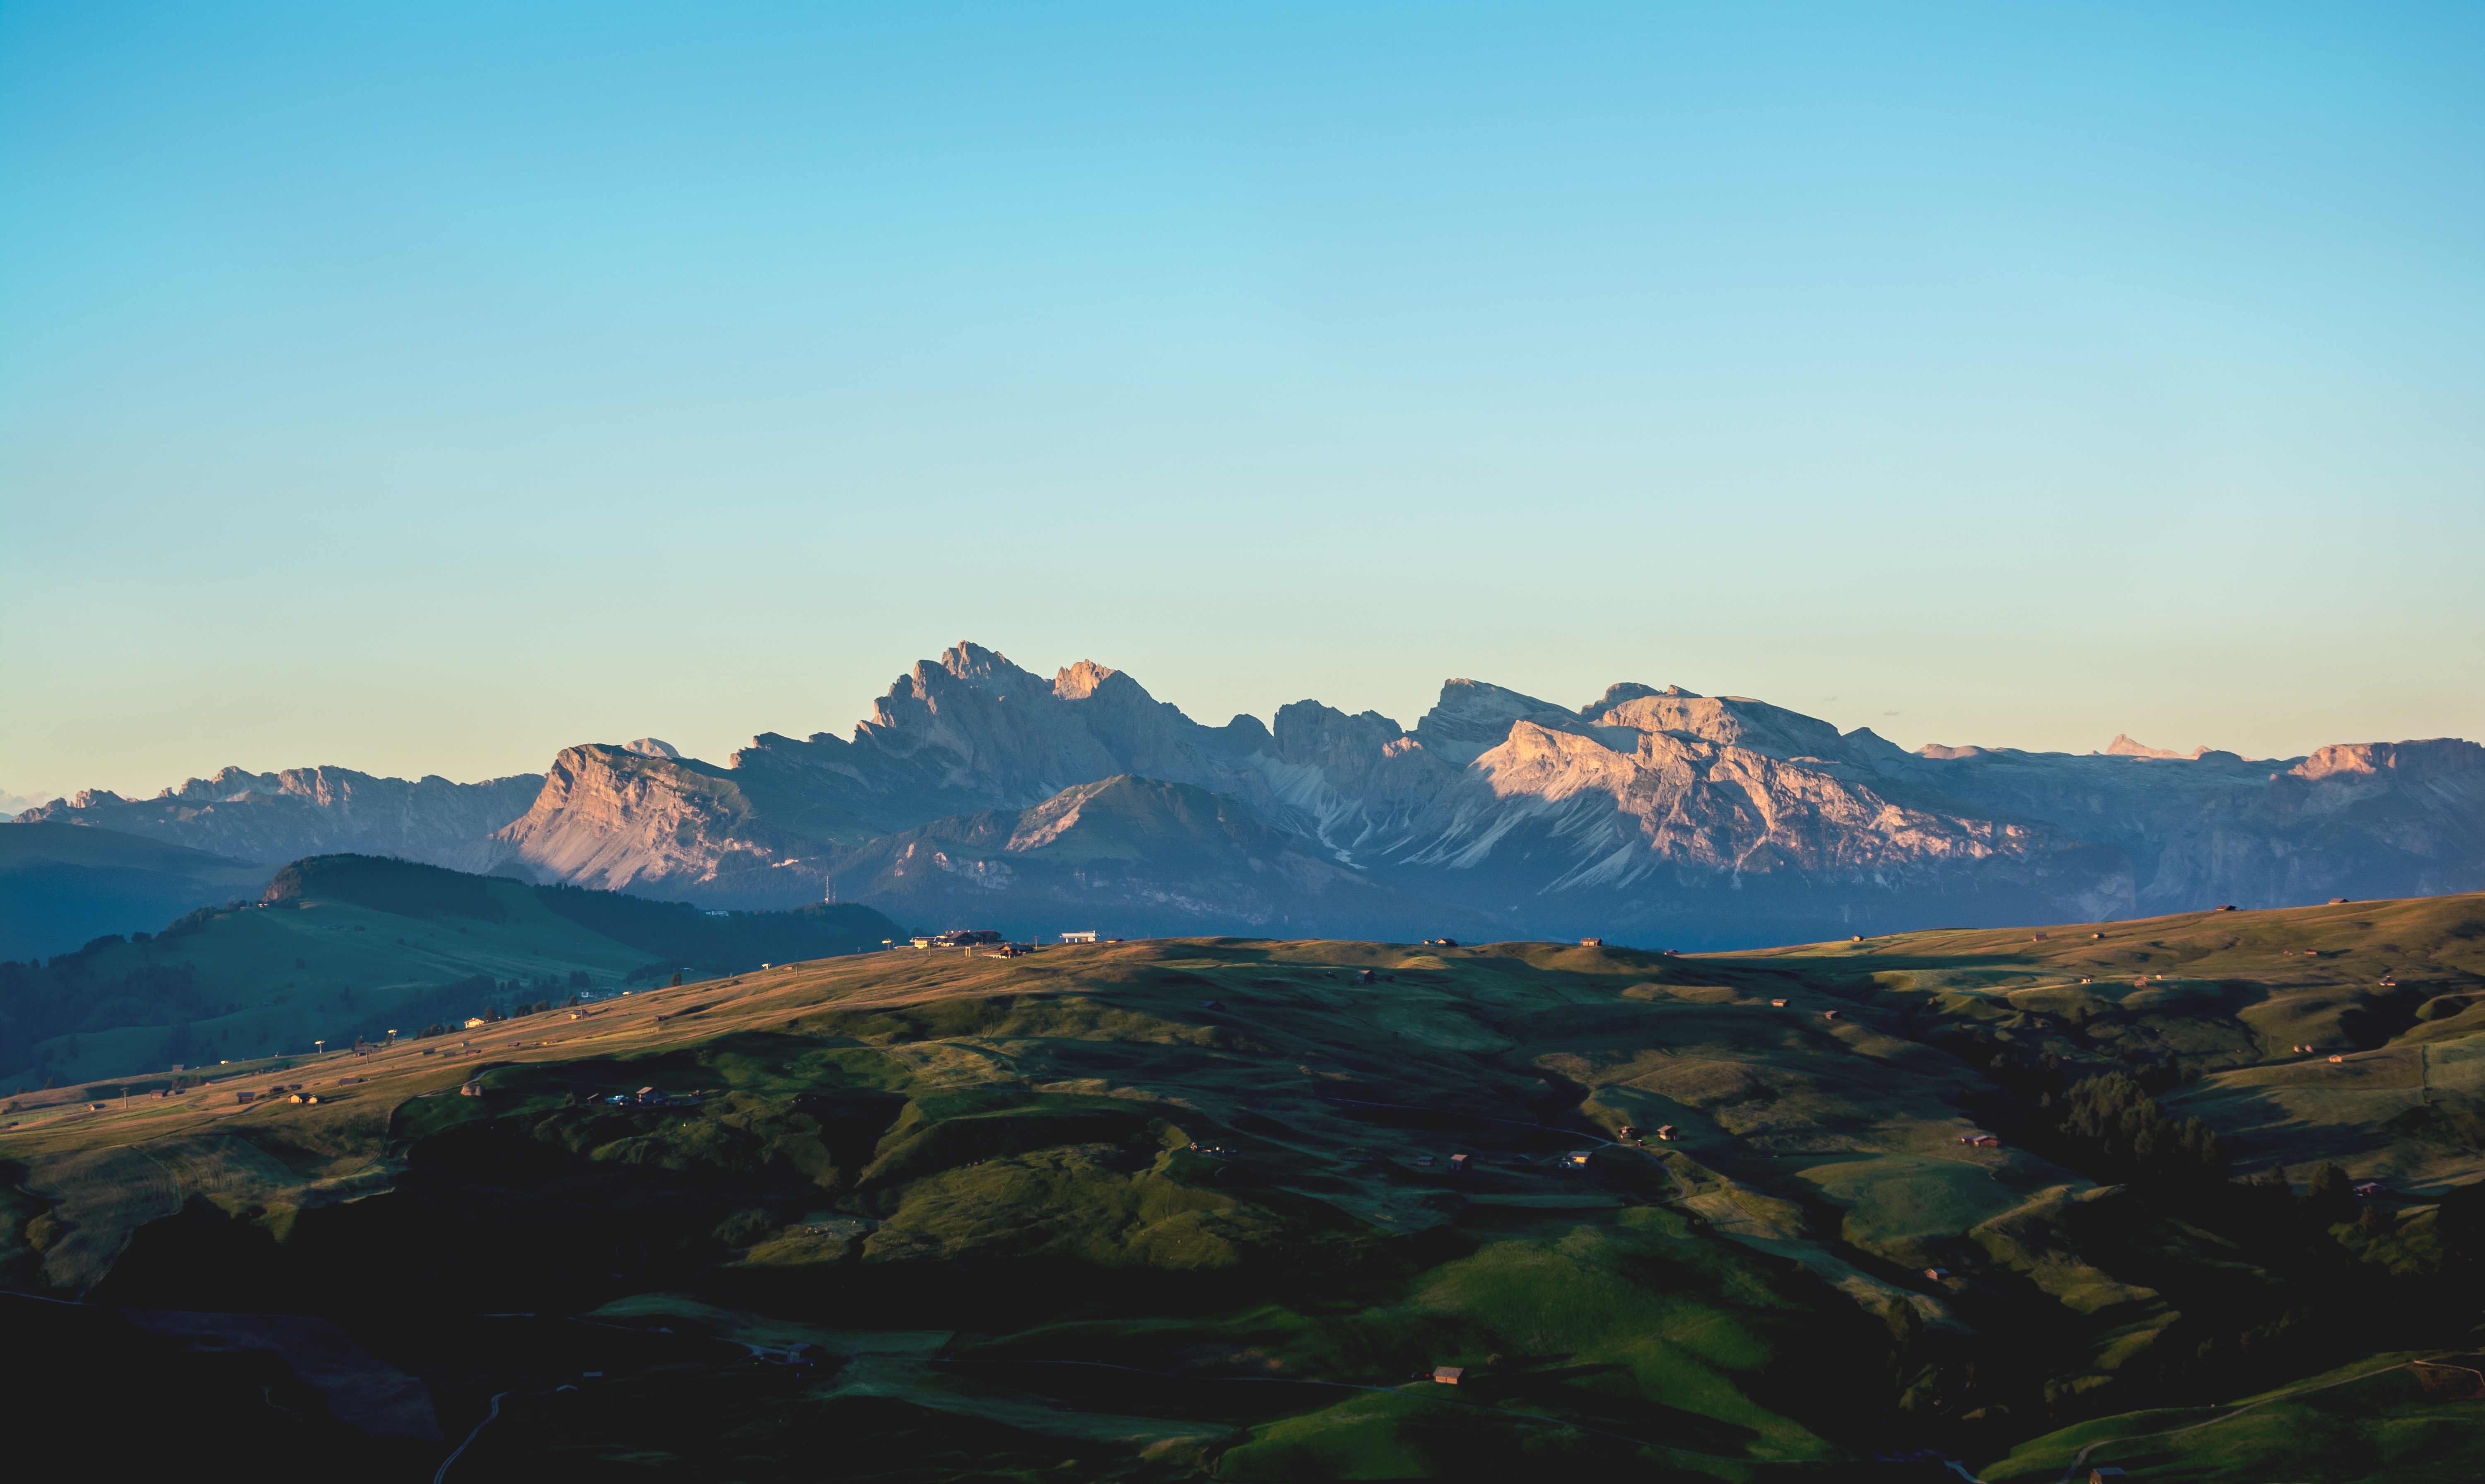
landscape, nature, rock, horizon, wilderness, mountain, cloud, sky, sunrise, sunset, morning, hill, dawn, valley, mountain range, dusk, terrain, ridge, plain, alps, plateau, landform, geographical feature, atmospheric phenomenon, mountainous landforms